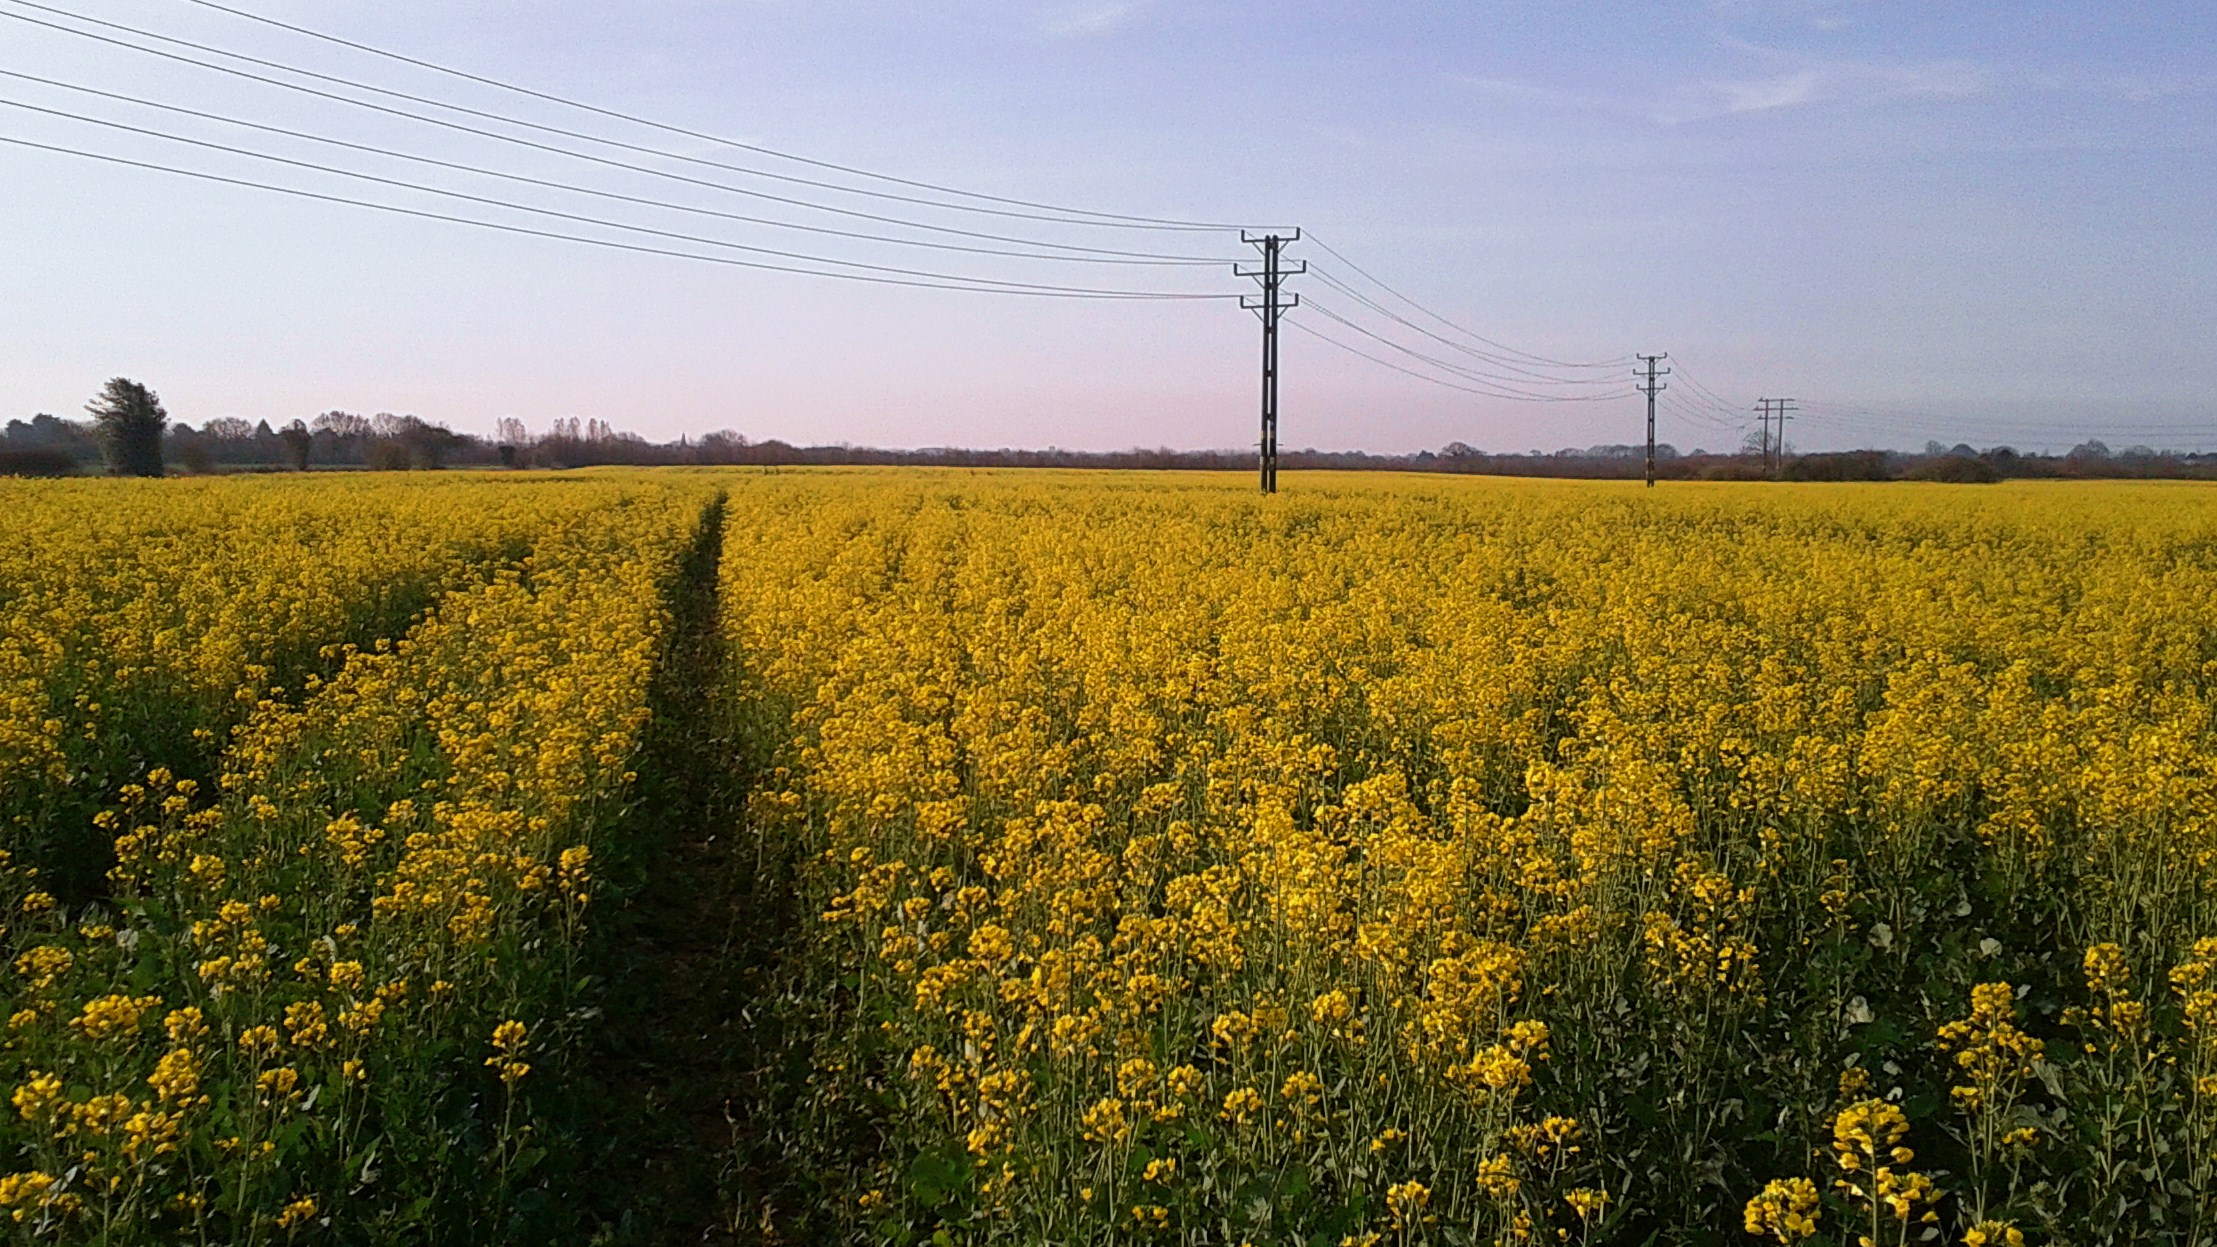
plant, sky, field, meadow, prairie, flower, clear, food, produce, vegetable, crop, yellow, agriculture, plain, rapeseed, flowers, powerlines, grassland, day, canola, brassica, telegraphpole, rural area, flowering plant, grass family, land plant, mustard plant, mustard and cabbage family, brassica rapa